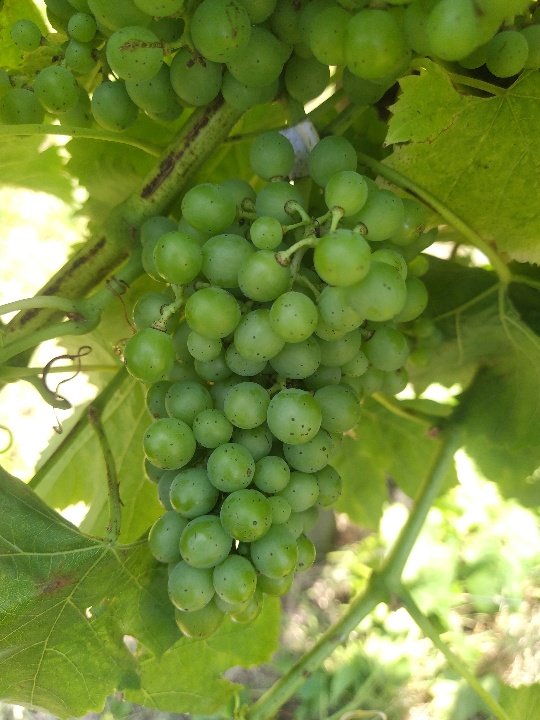
Berries visible: 101
Grape clusters: 2